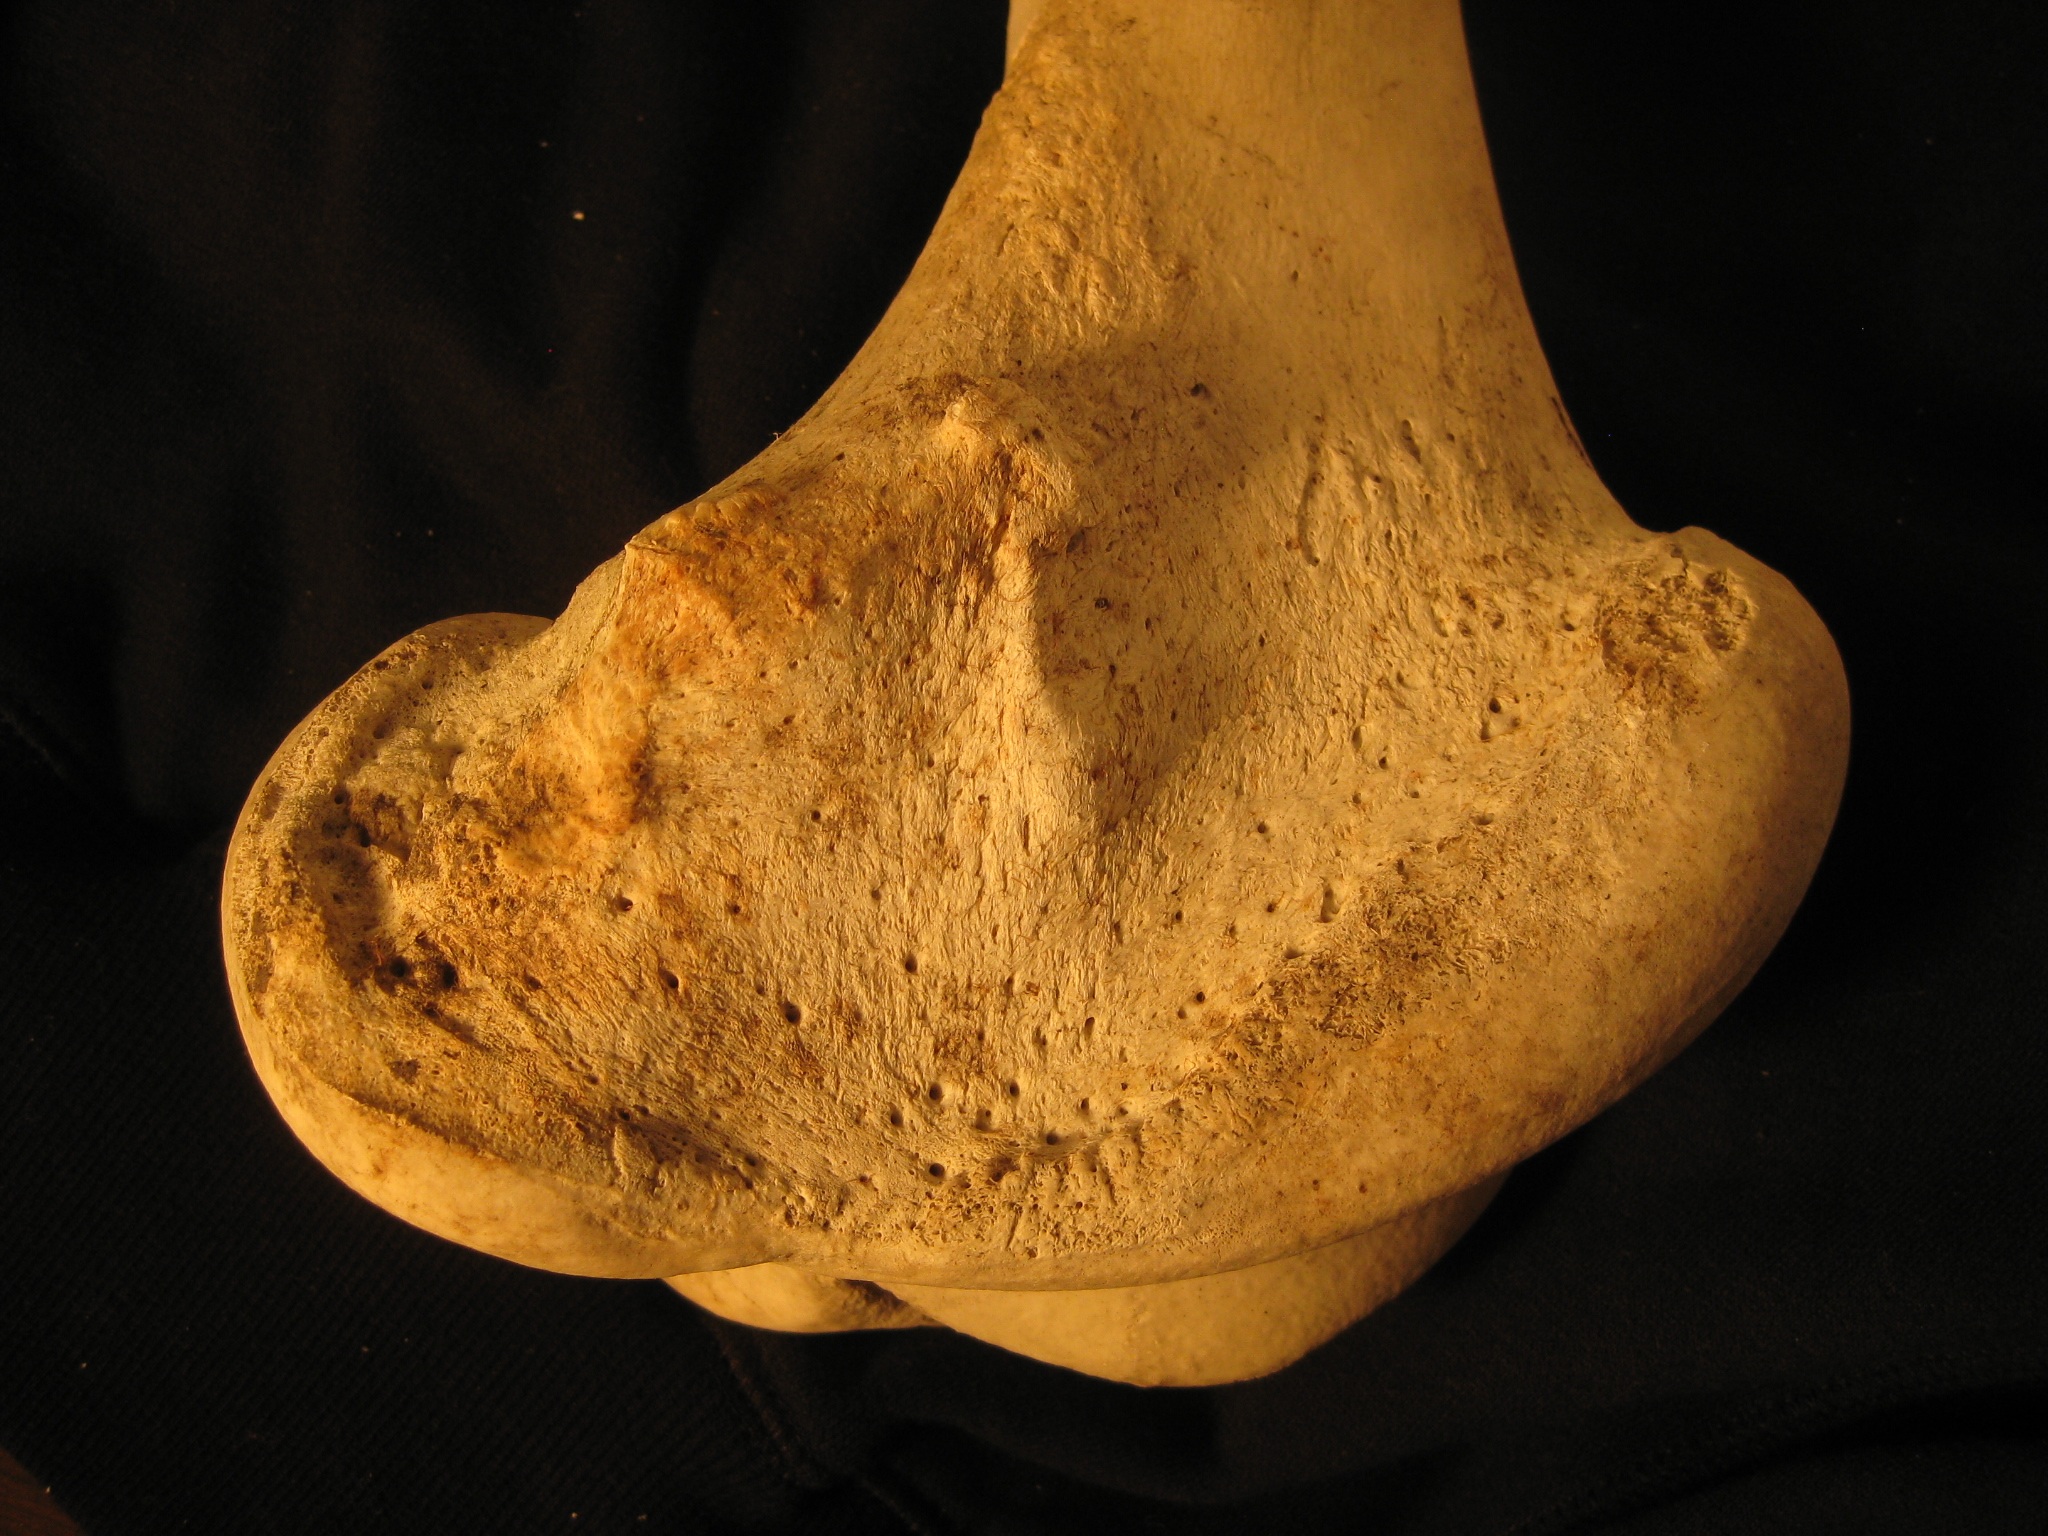
wood, leaf, leg, produce, bovine, bone, close up, skeleton, anatomy, femur, carving, macro photography